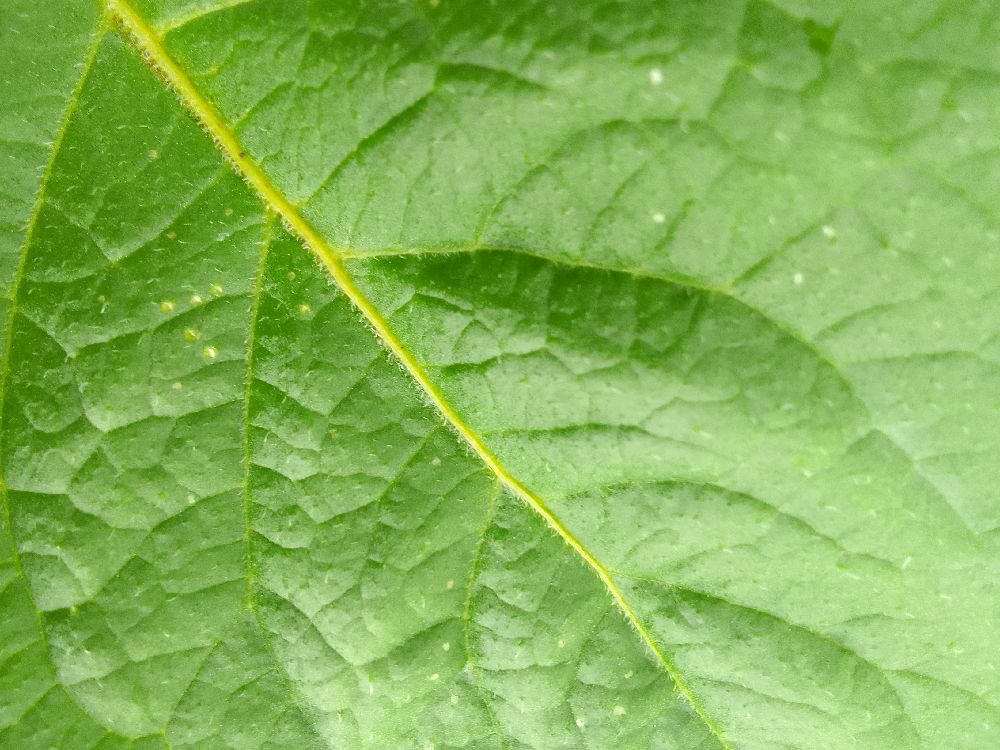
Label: Healthy